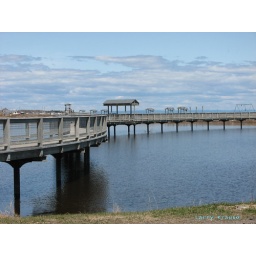
Boardwalk over the water near the beach in Beresford, NB